Rock Band 3

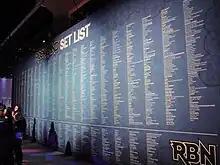
A list of "Rock Band" songs displayed on the wall at E3 2010. The upper part of the wall lists songs released by Harmonix, either on a game disc or as downloadable content. The lower part shows "Rock Band" Network songs.

The full soundtrack for "Rock Band 3" features 83 songs, including a mix of tracks that made use of the new keyboard peripheral. The full setlist was formally announced a few days after the 2010 Gamescom, at which the list was accidentally revealed during a video interview which had it scrolling in the background. The Nintendo DS version of the game features a 26-song subset of the consoles' setlist.